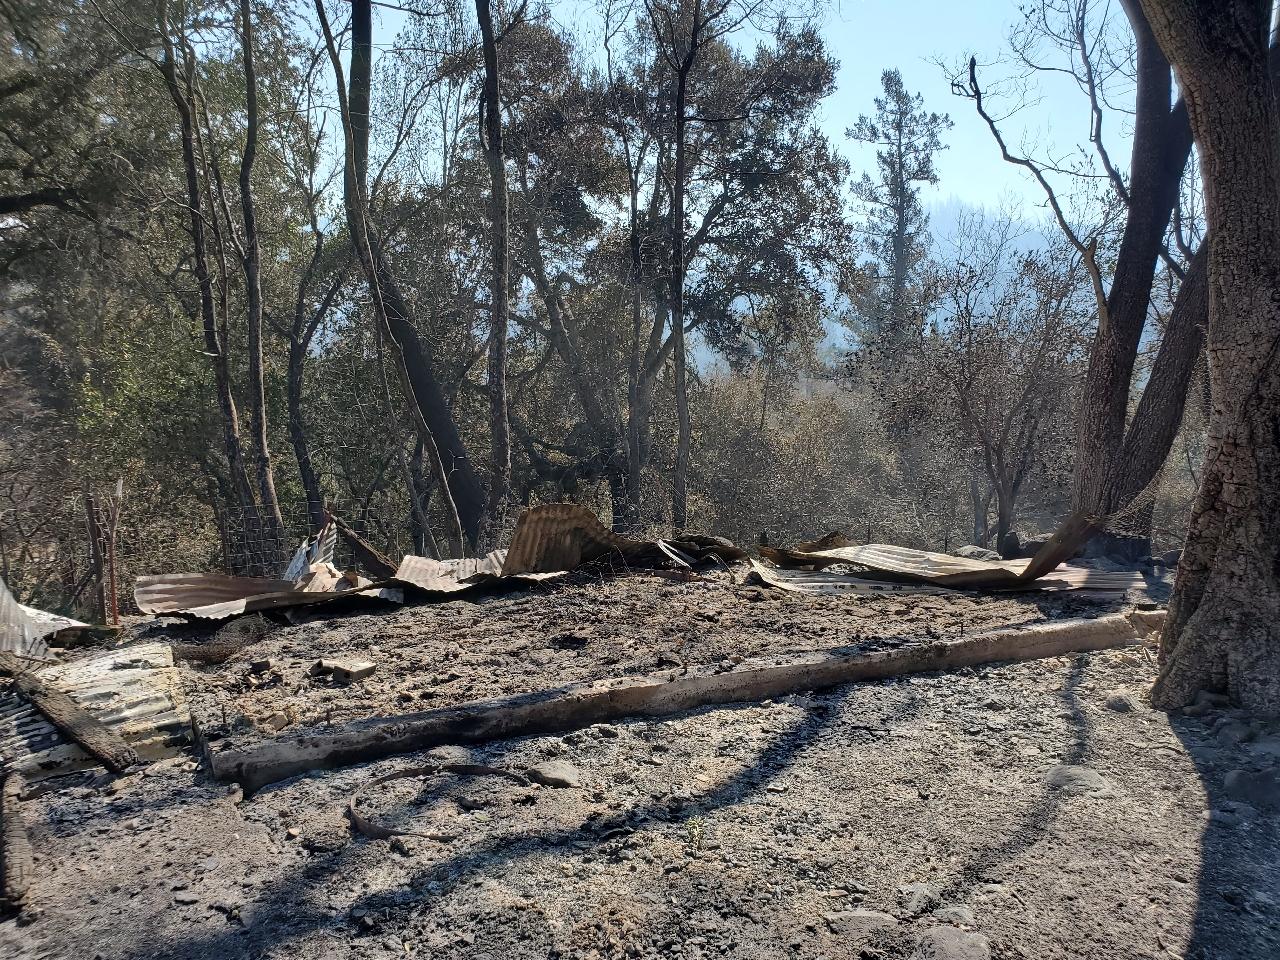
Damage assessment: destroyed